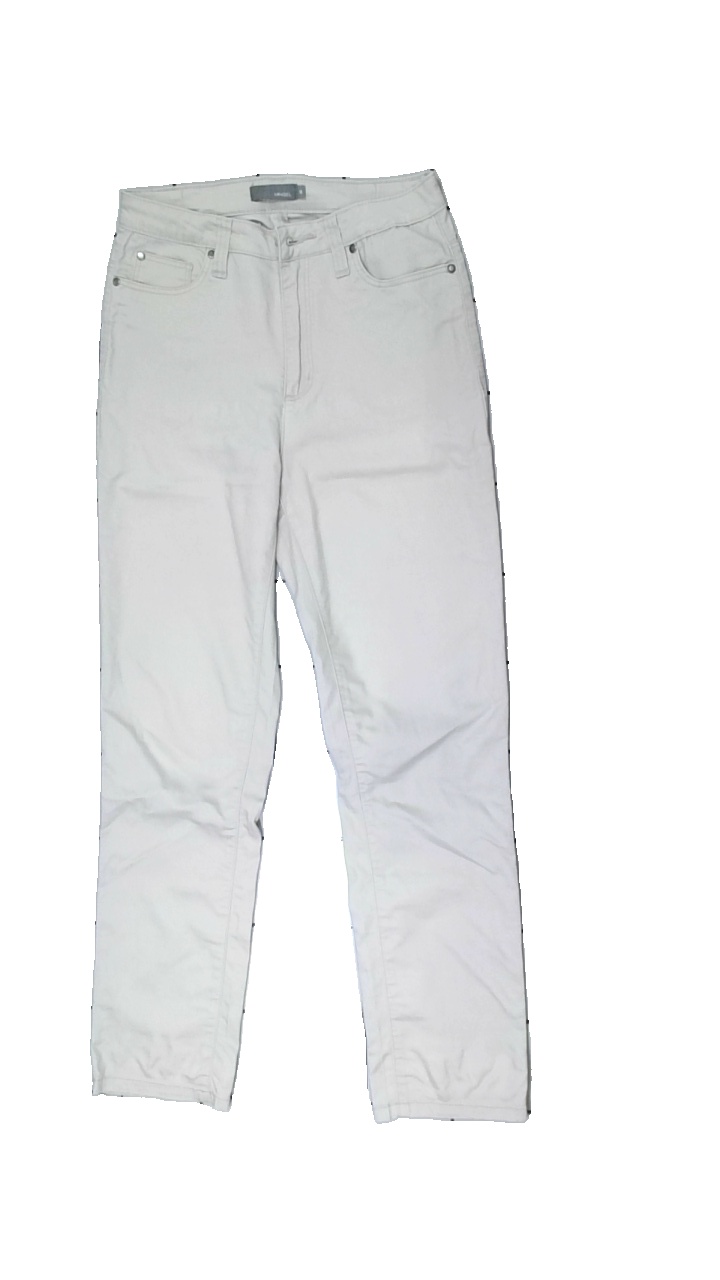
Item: Trousers (Ladies)
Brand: Mingeljeans
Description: beige byxor
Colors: Beige
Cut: Regular
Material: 79% cotton 21% polyester
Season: All
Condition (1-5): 5
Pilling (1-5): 5
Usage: Reuse
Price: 50-100